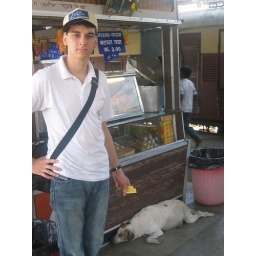
Josh {tickets in hand} and sleeping dog